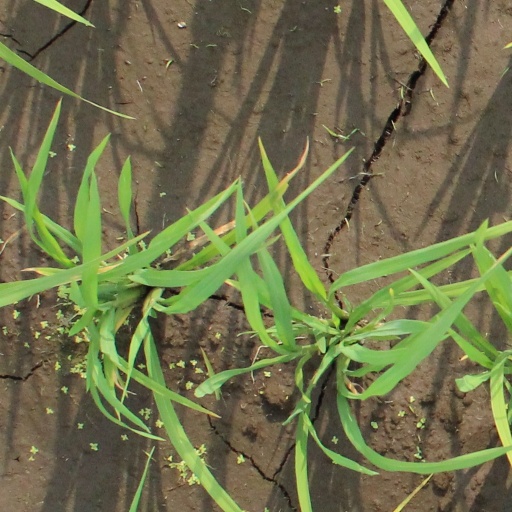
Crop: rice